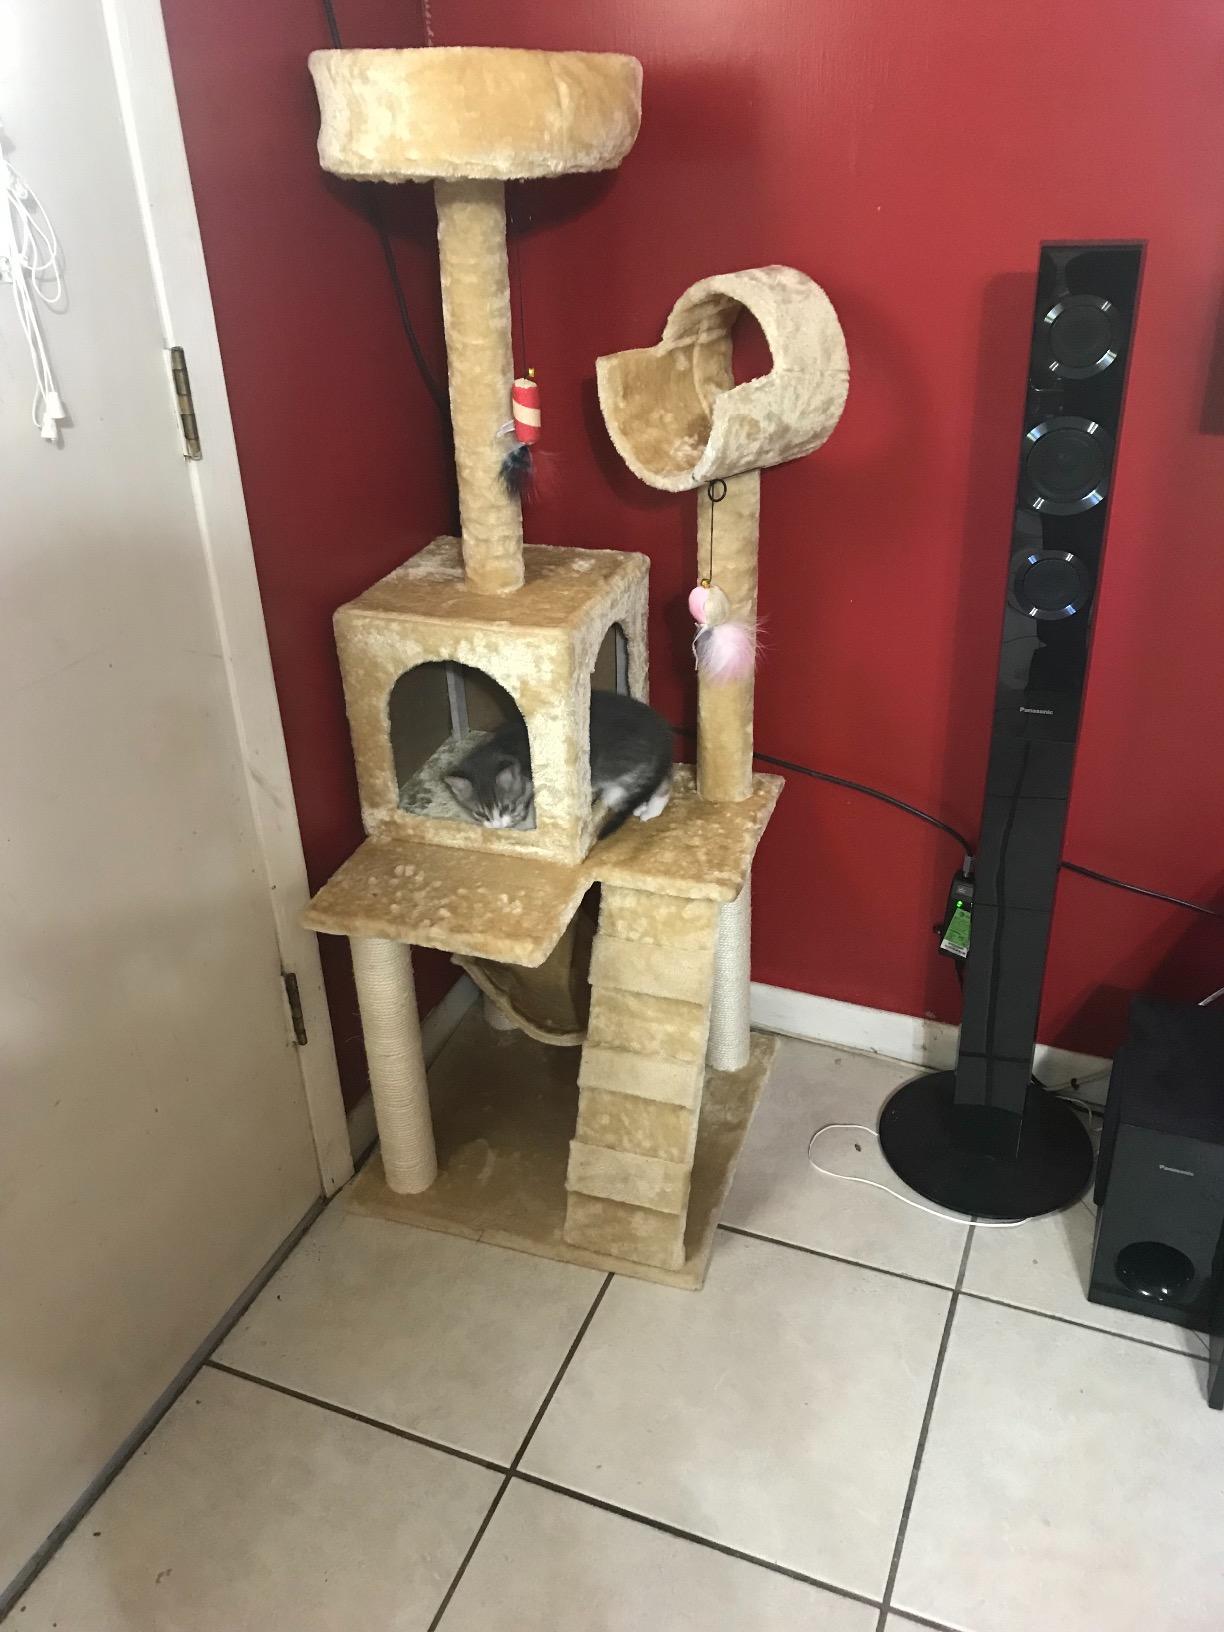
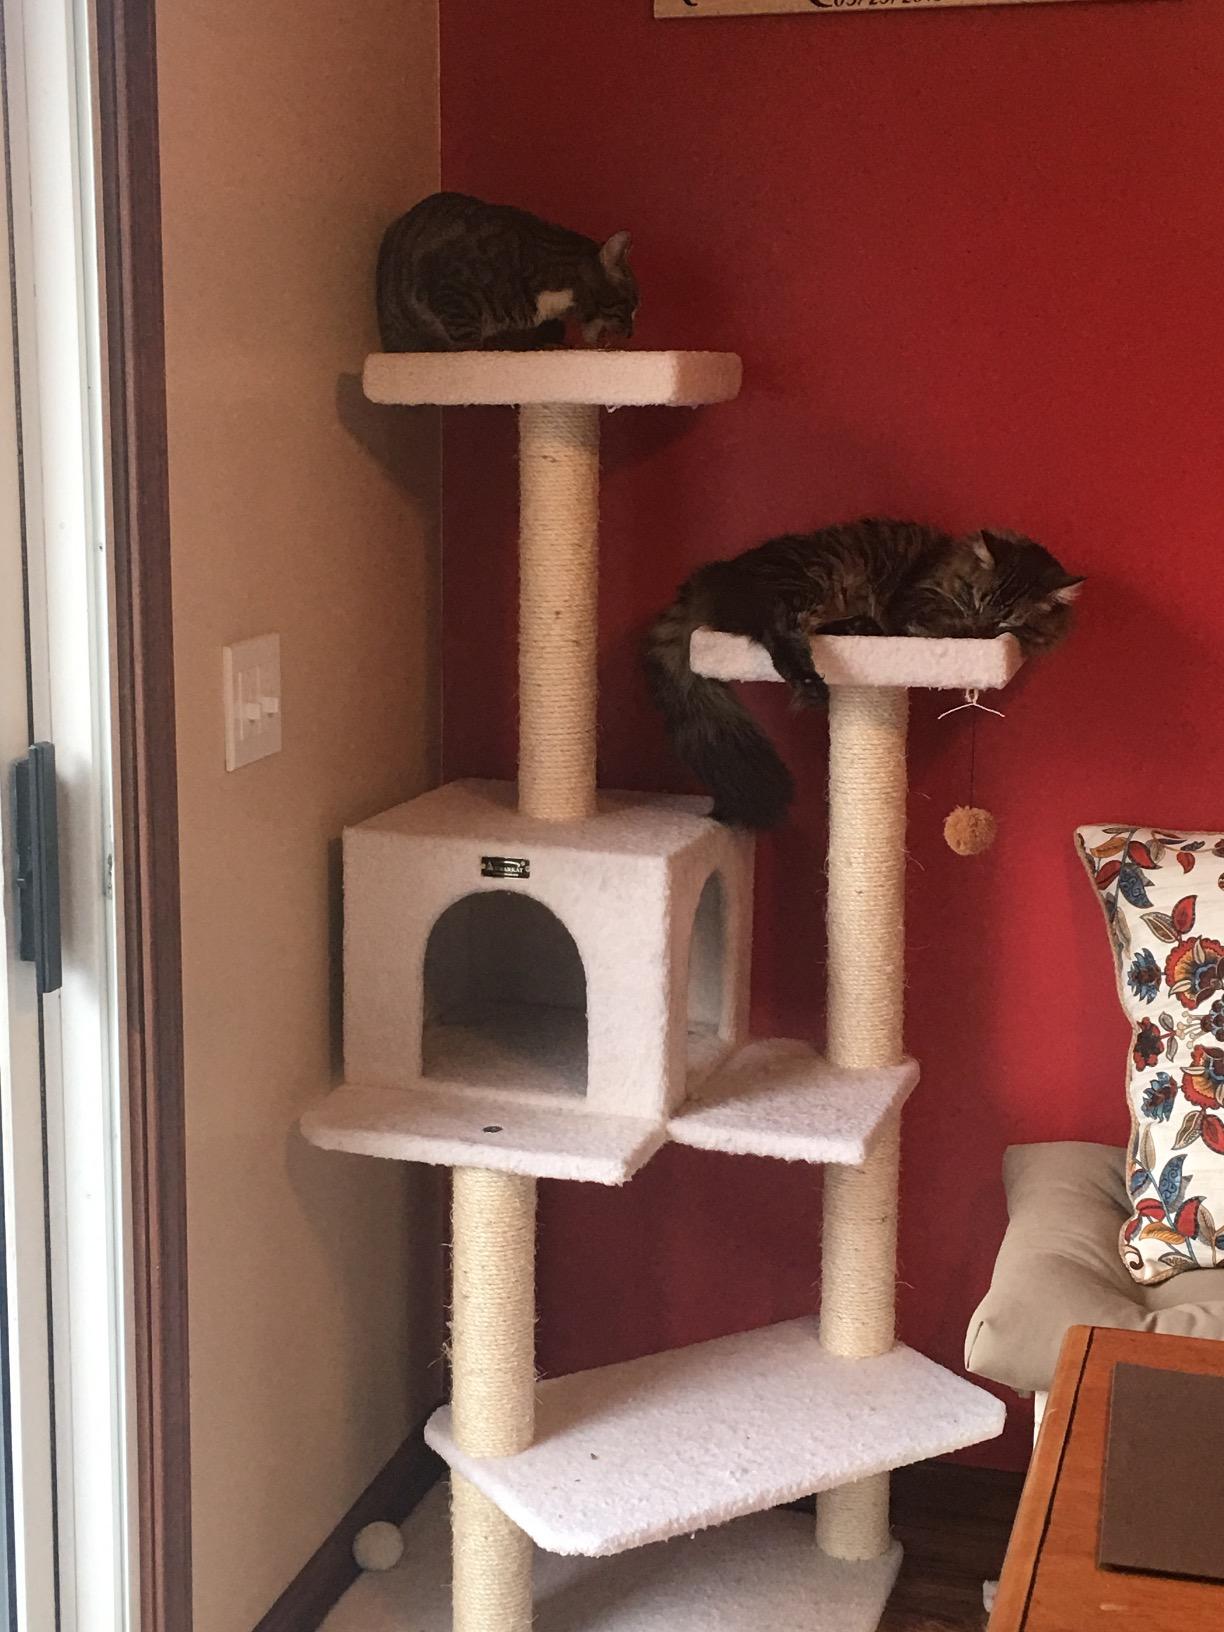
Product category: items_cat tree
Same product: no